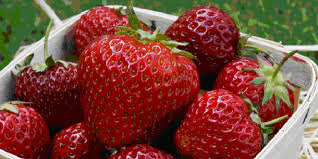
Label: Strawberry